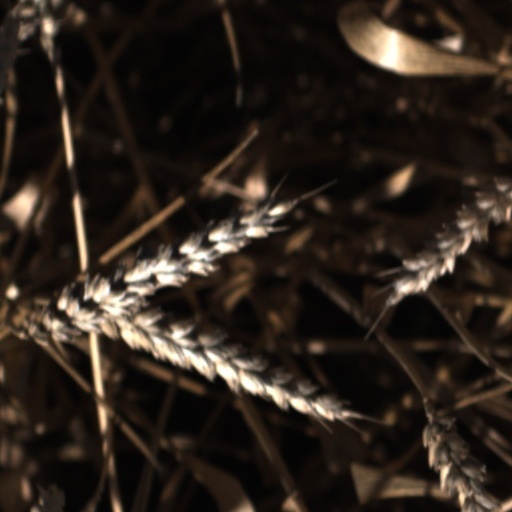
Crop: wheat